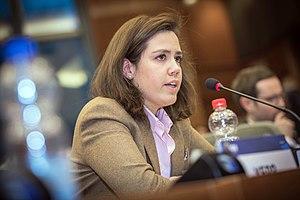
Ana Lídia Fernandes Oliveira Pereira, née le 26 juillet 1991 à Coimbra, est une femme politique portugaise.